Microalgae

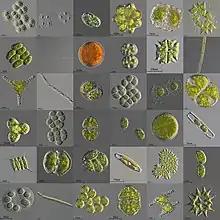
A variety of unicellular and colonial freshwater microalgae

The chemical composition of microalgae is not an intrinsic constant factor but varies over a wide range of factors, both depending on species and on cultivation conditions. Some microalgae have the capacity to acclimate to changes in environmental conditions by altering their chemical composition in response to environmental variability. A particularly dramatic example is their ability to replace phospholipids with non-phosphorus membrane lipids in phosphorus-depleted environments. It is possible to accumulate the desired products in microalgae to a large extent by changing environmental factors, like temperature, illumination, pH, CO supply, salt and nutrients.